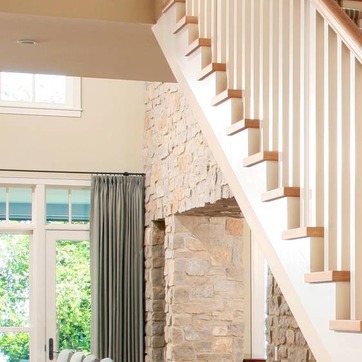
Material: stone